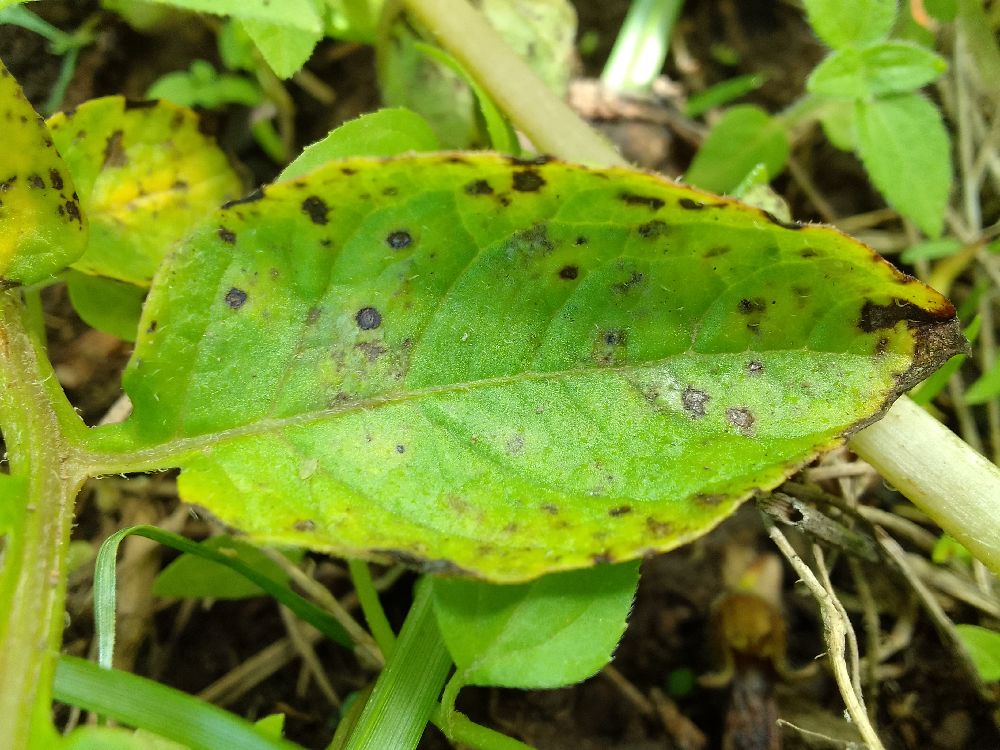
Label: Early blight